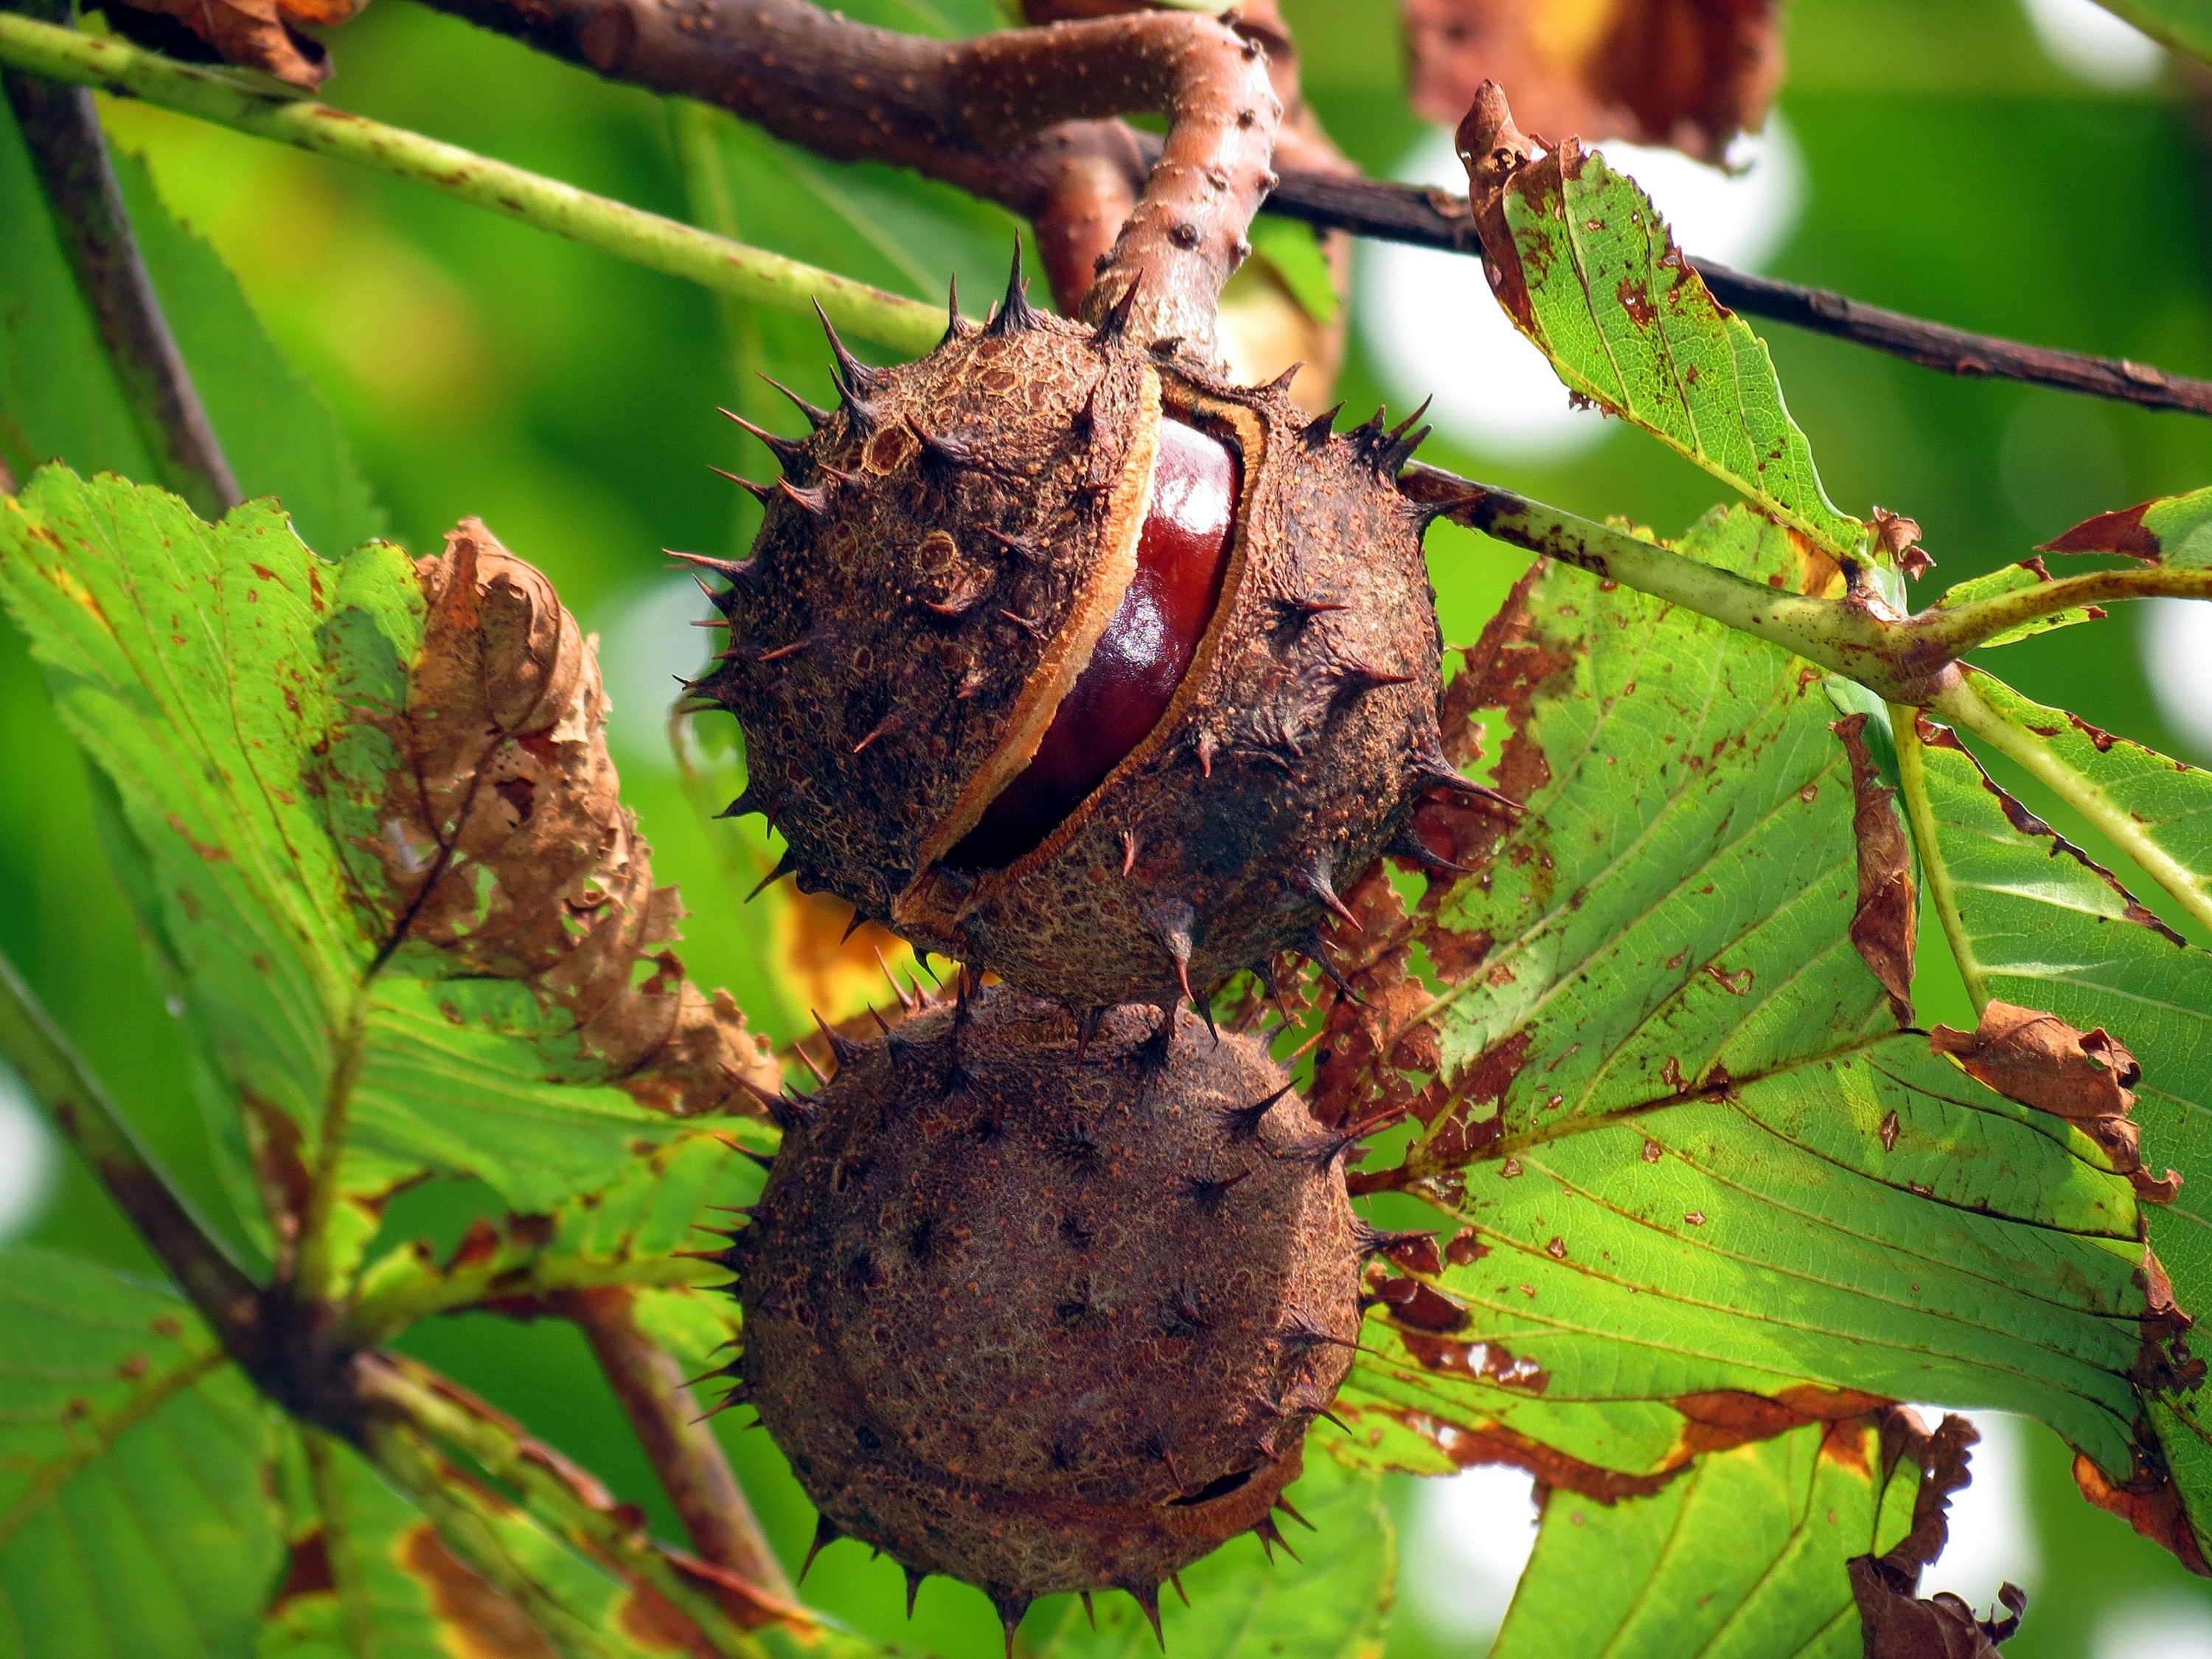
tree, branch, plant, night, fruit, leaf, flower, food, produce, autumn, botany, flora, fauna, macro photography, flowering plant, nutty, woody plant, land plant, malbam